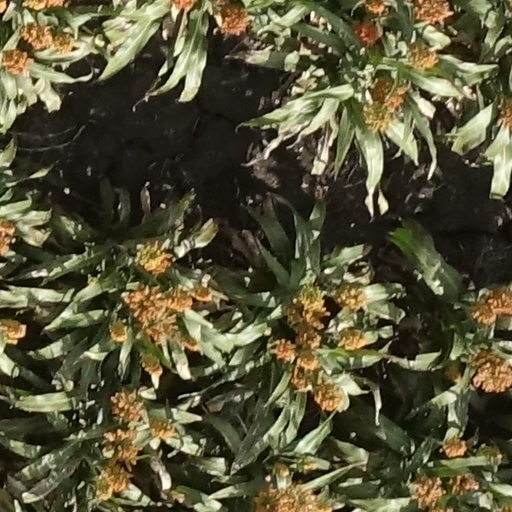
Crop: sorghum